Karin Yrvin

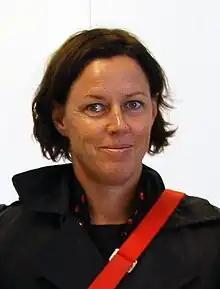
Karin Yrvin in 2009

Karin Yrvin (born 20 June 1970) is a Norwegian politician for the Labour Party.